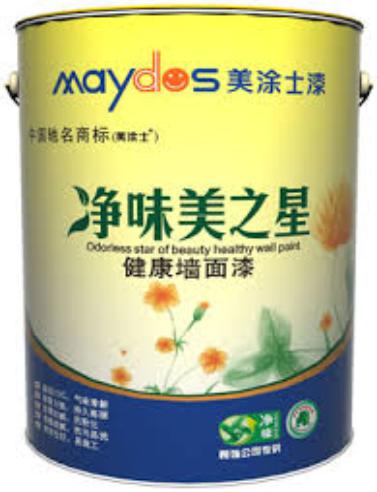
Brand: maydos
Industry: Necessities